Sam H. Harris Theatre

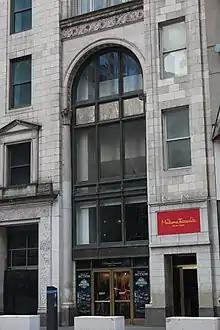
Former Harris Theatre entrance

The Urban Development Corporation (UDC), an agency of the New York state government, proposed redeveloping the area around a portion of West 42nd Street in 1981. The plan centered around four towers that were to be built at 42nd Street's intersections with Broadway and Seventh Avenue, developed by Park Tower Realty and the Prudential Insurance Company of America. The city government selected the Nederlander Organization in April 1982 to operate the New Amsterdam and Harris theaters as legitimate theaters. The Cine Theater Corporation acquired the Harris Theatre from the Cinema Circuit in April 1984 and immediately announced plans to renovate it for $250,000. The UDC also selected Jujamcyn Theaters to redevelop three other theaters on the block. As a result, the Brandts and Cine Theater Corp. sued the UDC, claiming that the moves shut out independent theatrical operators, but a state court dismissed the lawsuit. Ultimately, the 42nd Street Redevelopment Project was delayed for several years due to lawsuits and disputes concerning the towers. The Nederlander Organization was still planning to restore the New Amsterdam and Harris theaters in the late 1980s.